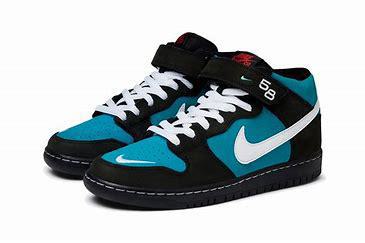
Brand: Nike
Model: Dunk Mid Pro SB